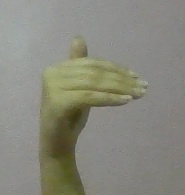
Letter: khaa